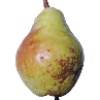
Label: Pear Williams 1